Tavarekere Kalliah Chandrashekar

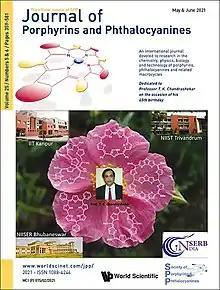
Cover page of Journal of Porphyrins and Phthalocyanines Special Issue

Chandrashekar received the Bronze Medal of the Chemical Research Society of India in 2000; the society would honour him again with the Silver Medal in 2008. The Council of Scientific and Industrial Research awarded him the Shanti Swarup Bhatnagar Prize, one of the highest Indian science awards, in 2001. He received the Professor Priyadaranjan Ray Memorial Award of the Indian Chemical Society in 2002, followed by the Chemito Award the next year. Holder of the J. C. Bose National Fellowship in 2006, he was elected by the National Academy of Sciences, India as their fellow in 1996